M. Bhaktavatsalam

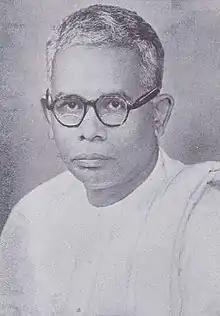

Minjur Bhakthavatsalam (9 October 1897 – 13 February 1987) was an Indian independence activist and politician who served as the chief minister of Madras State from 2 October 1963 to 6 March 1967. He was the last Congress chief minister of Tamil Nadu and the last to have taken part in the Indian independence movement.